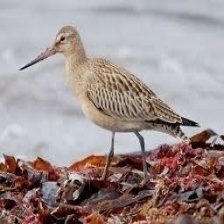
Species: BAR-TAILED GODWIT
Scientific name: LIMOSA LAPPONICA